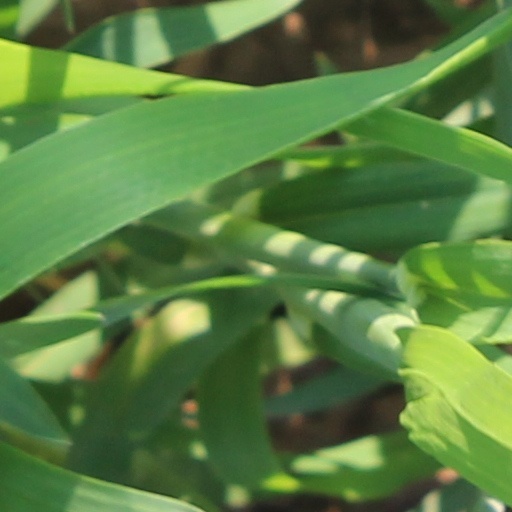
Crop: wheat